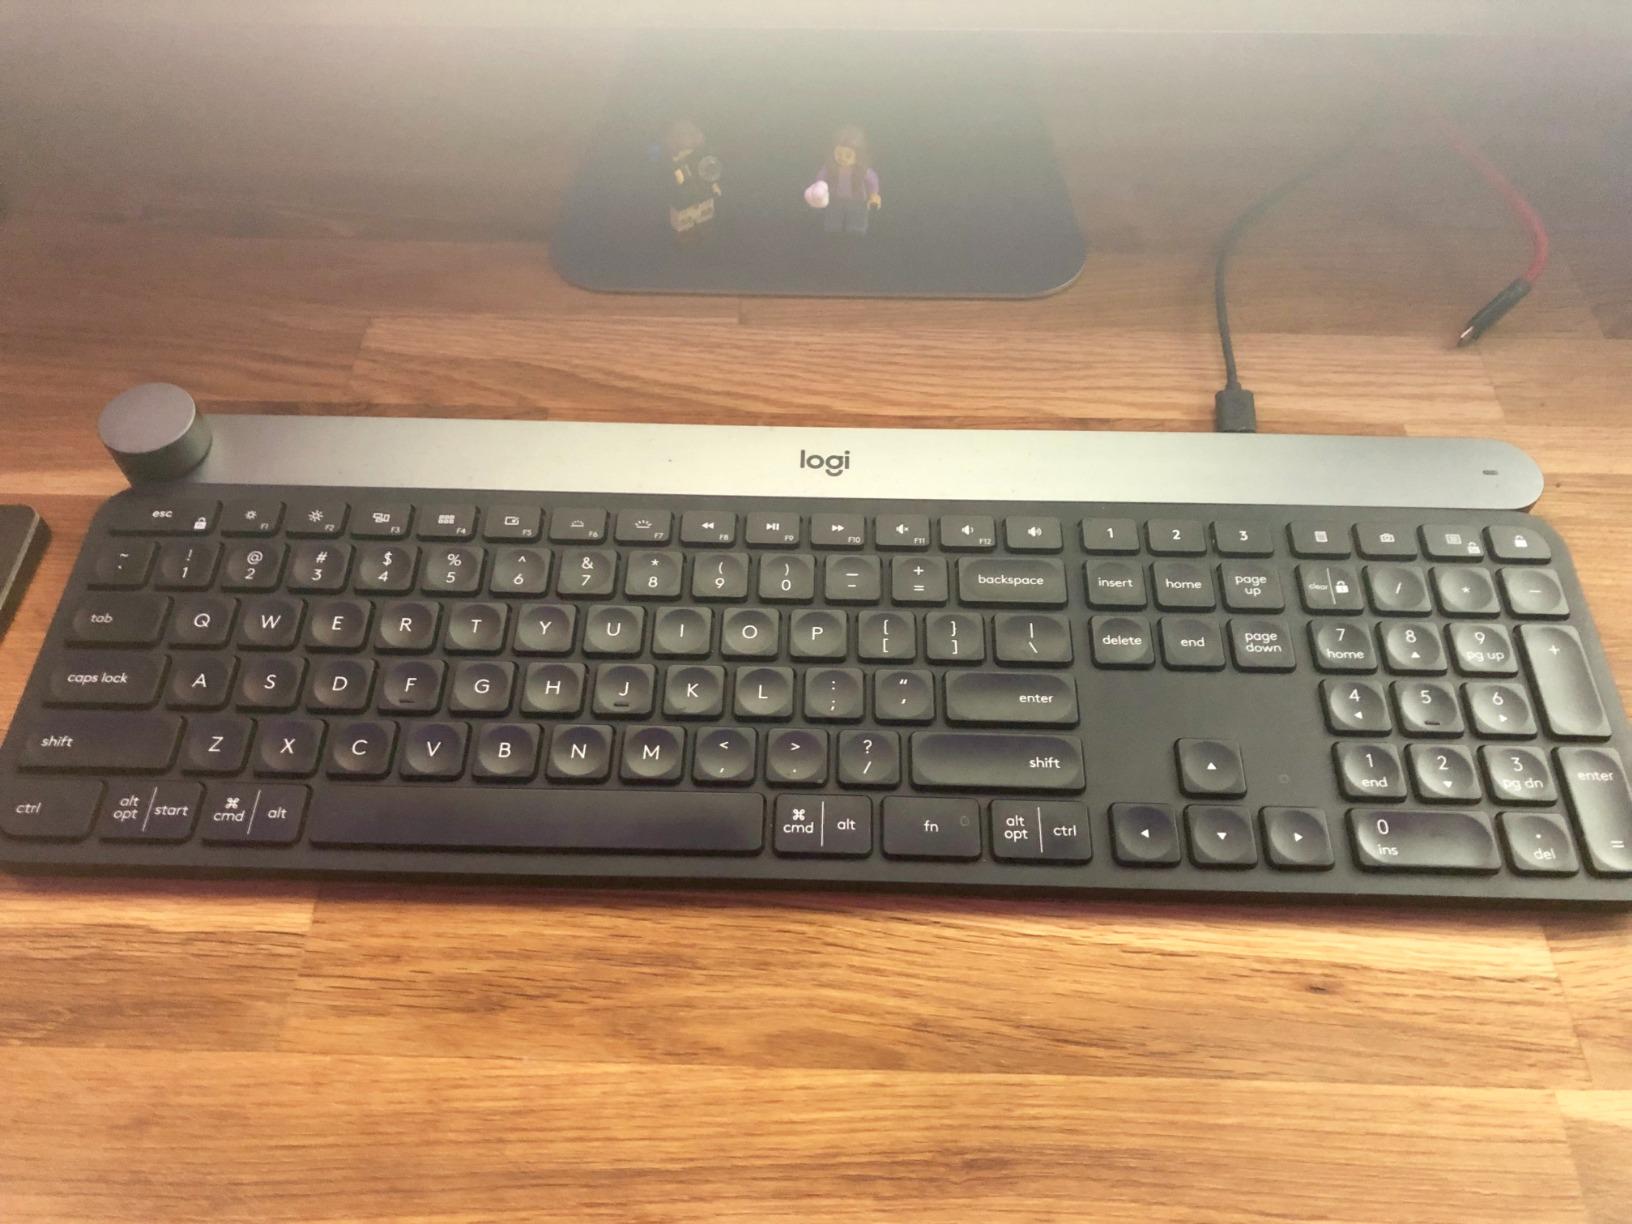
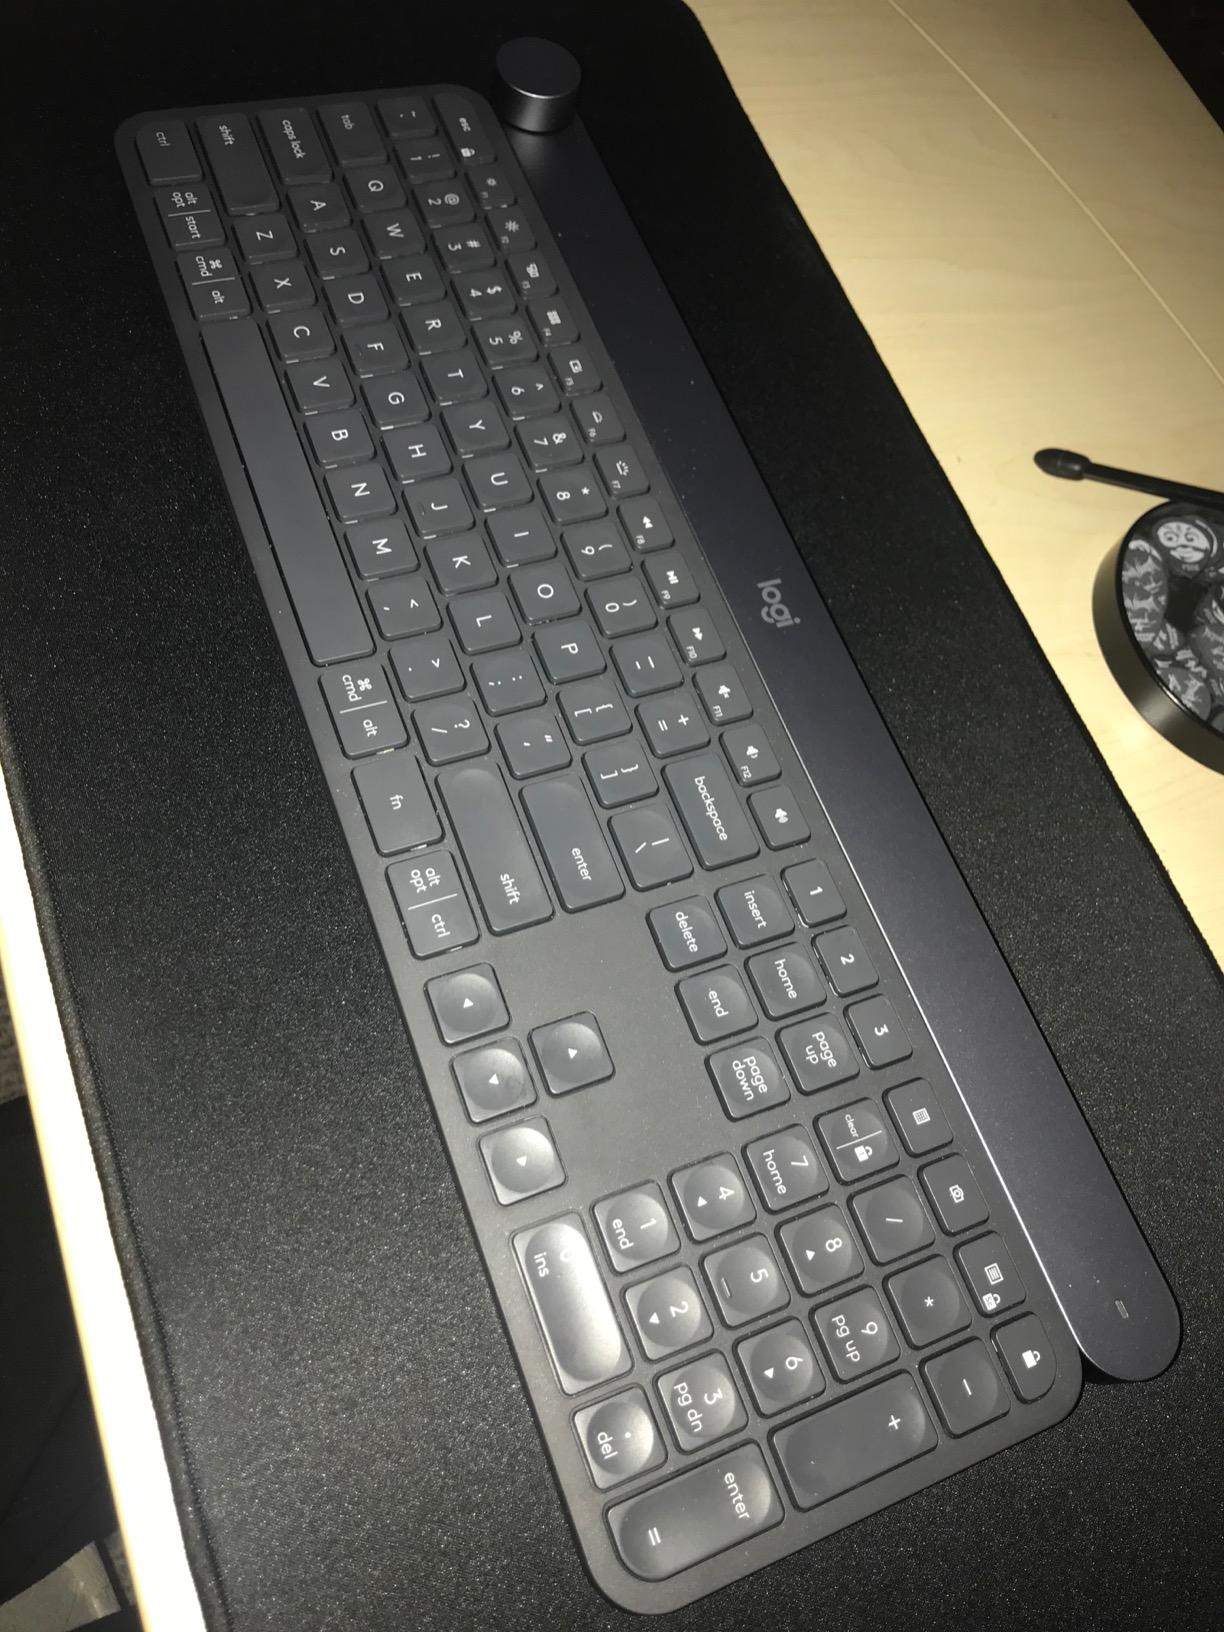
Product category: keyboard
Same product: yes